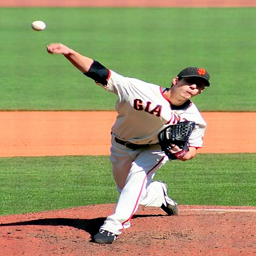
A man in a field throwing a baseball.
A baseball player pitching a ball on a field.
Giants player in mid pitch on the mound
A baseball is in the air during a baseball game.
A baseball player in the process of throwing a ball.